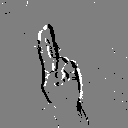
ASL letter: u